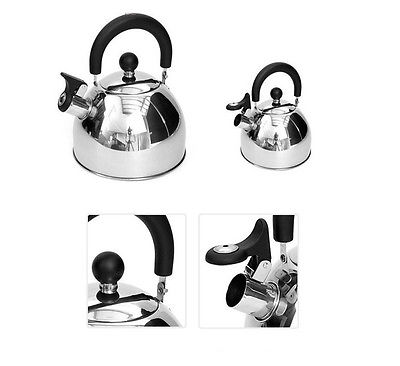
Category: kettle